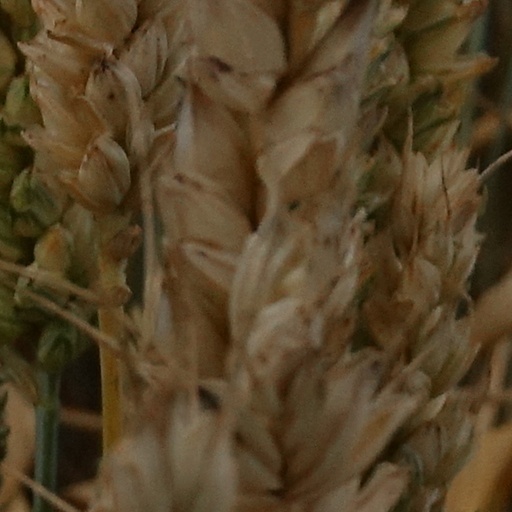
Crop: wheat